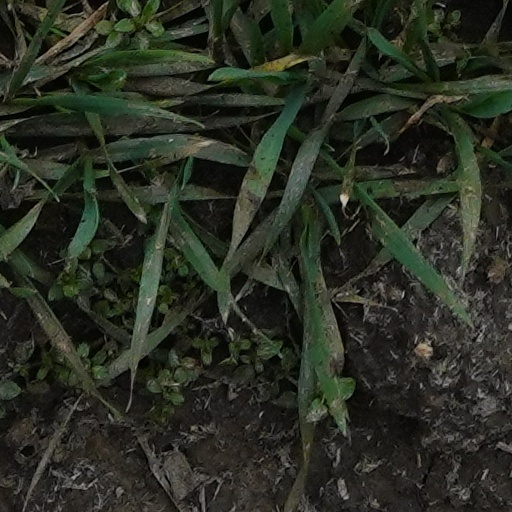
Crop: wheat